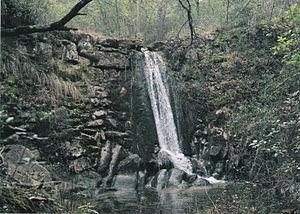
païchère à Montrafet
Une païchère est un ouvrage en pierre sèche construit dans un ruisseau, et destiné à la régulation des crues ou à divers usages agricoles : prise d'eau d'irrigation, d'abreuvoir, de moulin…